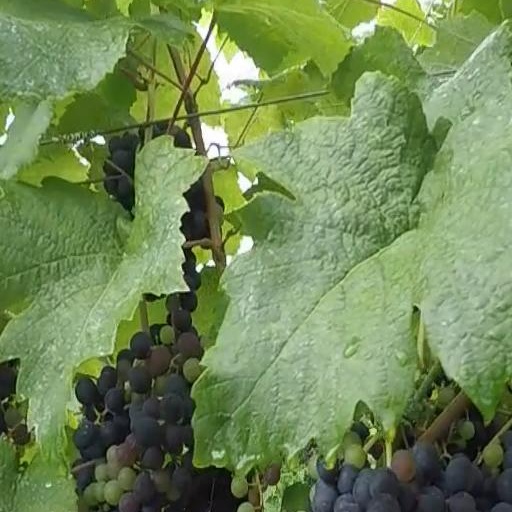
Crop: grape